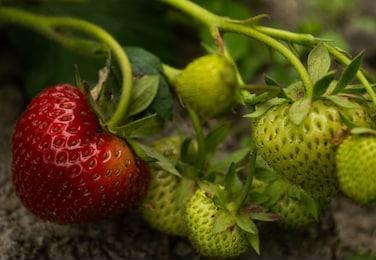
Label: Strawberry